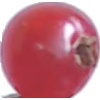
Label: redcurrant